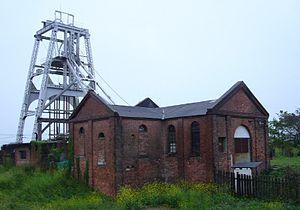
La mine de charbon de Miike, aussi connue sous le nom mine de charbon de Mitsui Miike, était la plus grande mine de charbon du Japon. Elle se trouvait dans la zone d'Ōmuta dans la préfecture de Fukuoka et Arao, préfecture de Kumamoto.
Voici une liste de mines de charbon triée en fonction du nom de la mine et de sa localisation.